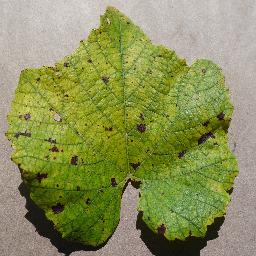
Label: Grape___Leaf_blight_(Isariopsis_Leaf_Spot)